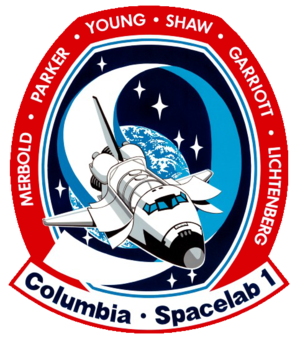
STS-9
STS-9 var rumfærgen Columbias sjette mission. Missionen var en rumfærge-flyvning der medbragte et rumlaboratorium Spacelab. Columbia blev opsendt d. 28. november 1983 og vendte tilbage d. 8. december 1983.